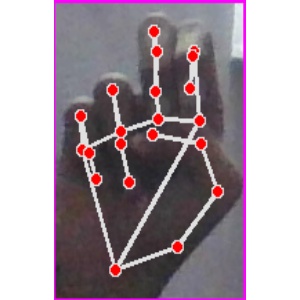
अक्षर: ह